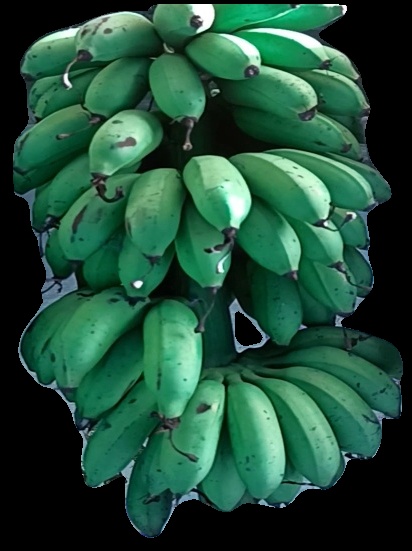
Variety: rasbale
Grade: grade2